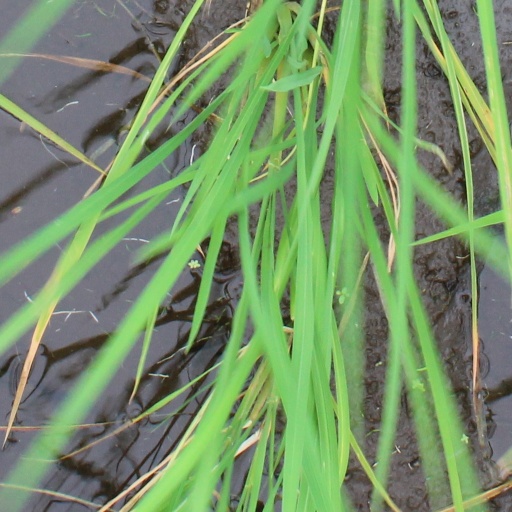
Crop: rice